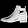
Label: Ankle boot